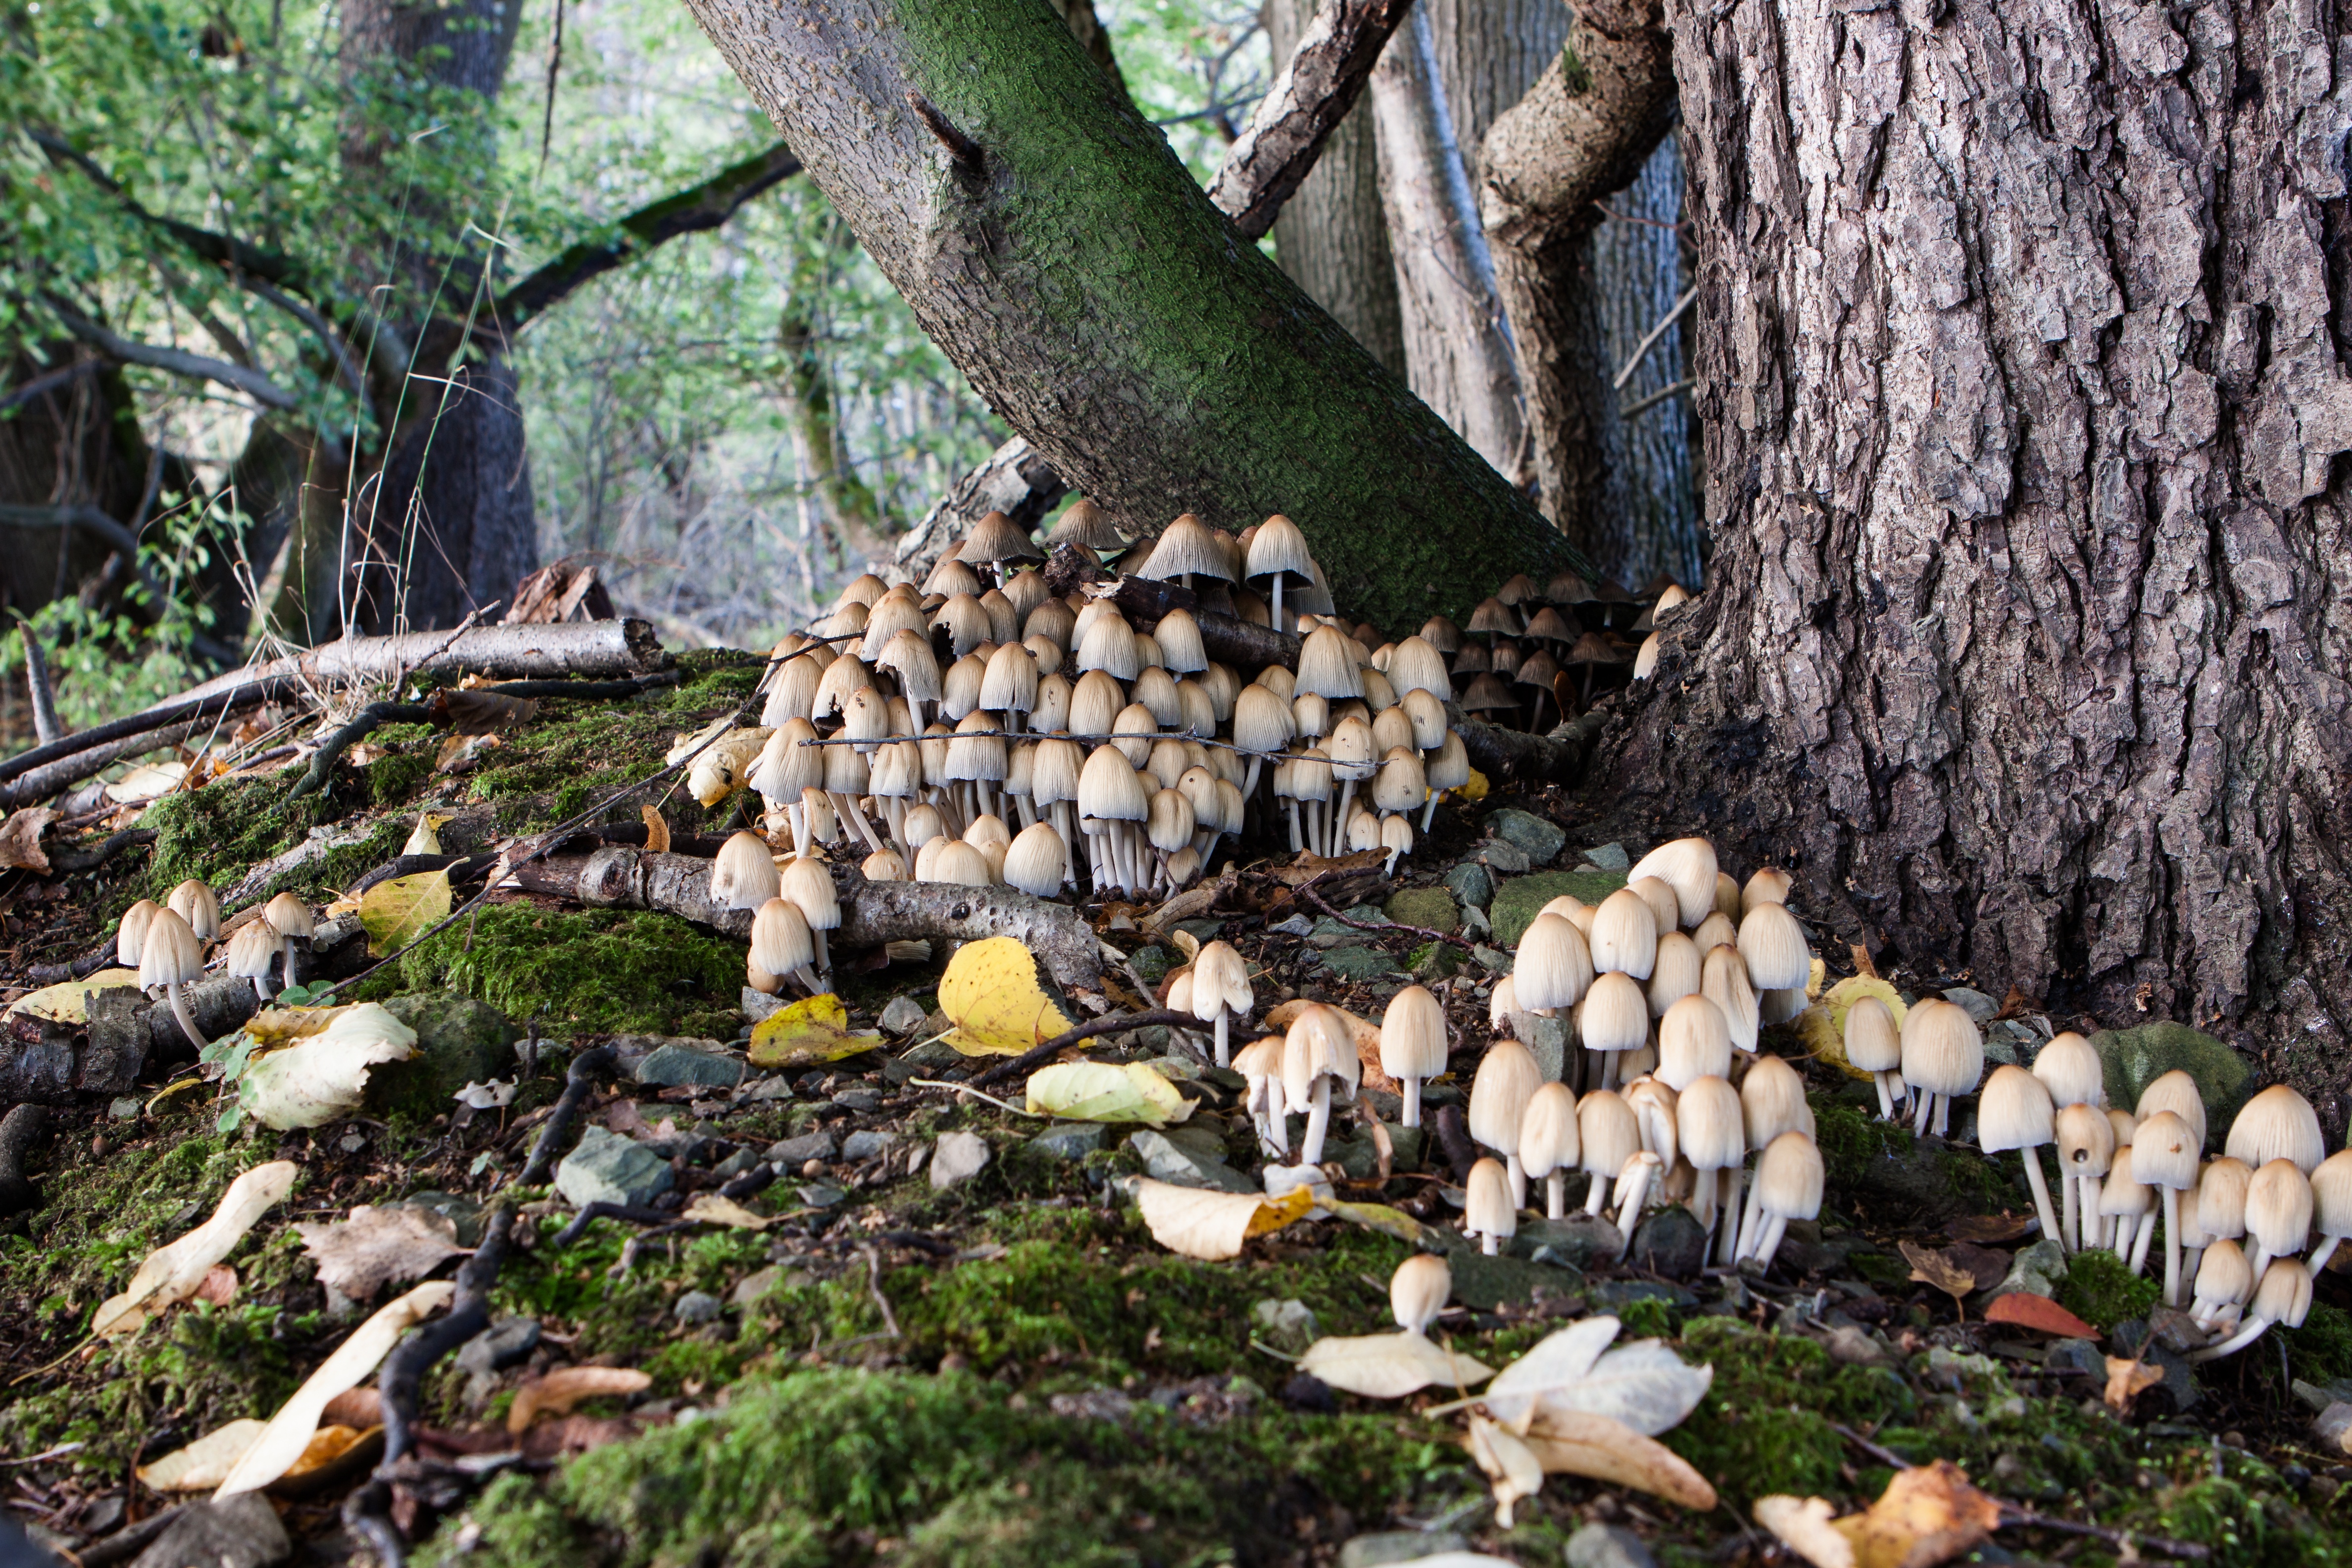
tree, nature, forest, grass, branch, ground, meadow, leaf, trunk, moss, log, autumn, shadow, mushroom, colorful, flora, forest floor, leaves, fungus, earth, mushrooms, woodland, matsutake, oyster mushroom, edible mushroom, medicinal mushroom, agaricomycetes, agaricaceae, penny bun